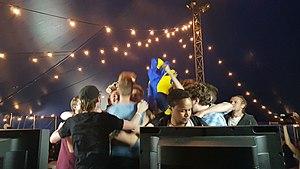
Au tournoi de Super Smash Bros. Melee ""Heir 5"", le joueur suédois Daydee est entouré par les Suédois après sa victoire contre le Britannique Professor Pro, qui débranche sa manette.
Le Heir est un tournoi européen de Super Smash Bros. Melee et, sur certaines éditions, de Project M.